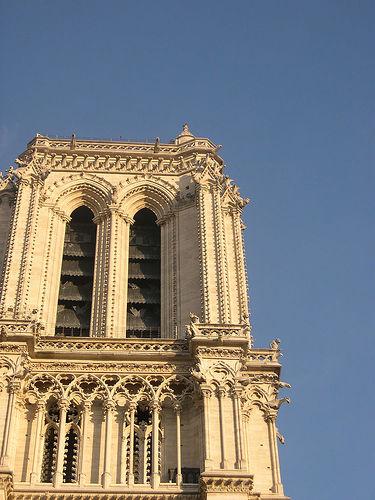
Weather: sun or clear